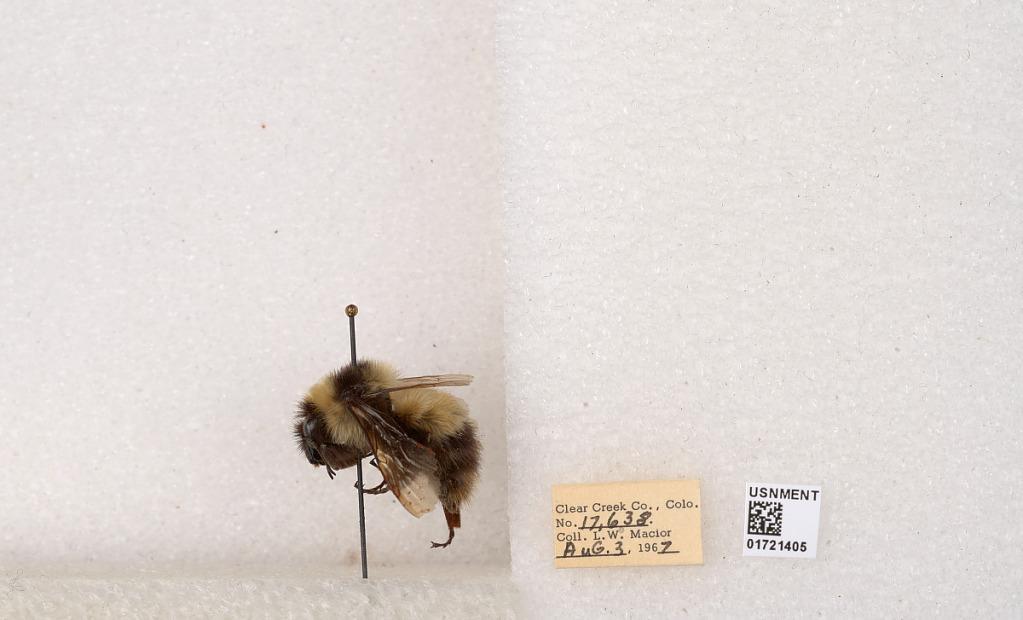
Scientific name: Bombus kirbyellus
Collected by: L. Macior
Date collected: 1967-8-3
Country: United States
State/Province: Colorado
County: Clear Creek
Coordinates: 39.6891, -105.644